Anglo-Saxon architecture

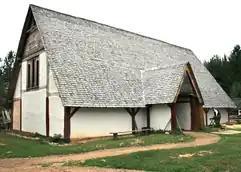
Reconstruction of an Anglo-Saxon hall from c. 1000 AD at Wychurst, Kent

Anglo-Saxon secular buildings were normally rectangular post-built structures, where timber posts were driven into the ground to form the framework of the walls upon which the thatched roofs were constructed. Only ten of the hundreds of settlement sites that have been excavated in England from this period have revealed masonry domestic structures and confined to a few quite specific contexts. The usual explanation for the tendency of Anglo–Saxons to build in timber is one of technological inferiority or incompetence. However it is now accepted that technology and materials were part of conscious choices indivisible from their social meaning. Le Goff suggests that the Anglo-Saxon period was defined by its use of wood, providing evidence for the care and craftsmanship that the Anglo–Saxon invested into their wooden material culture, from cups to halls, and the concern for trees and timber in Anglo–Saxon place–names, literature and religion. Michael Shapland suggests: